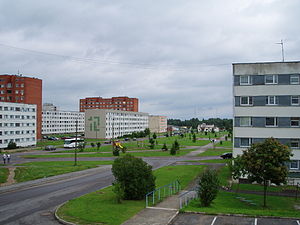
Kohtla-Järve
Kohtla-Järve er en by i det nordøstlige Estland. Den blev grundlagt i 1900. Den har et indbyggertal på ca. 48.000.